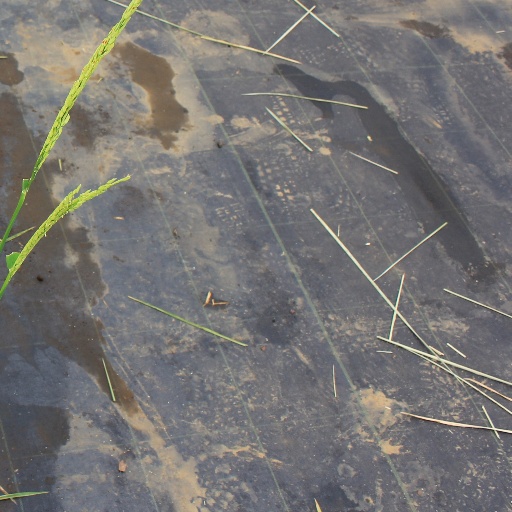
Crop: rice